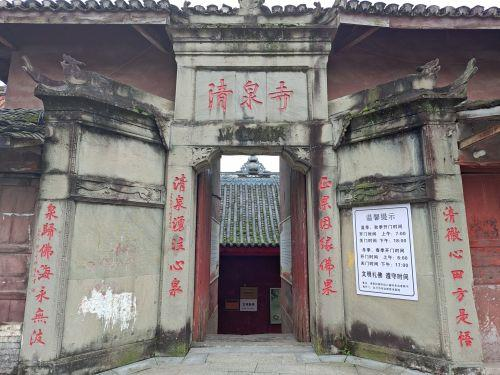
地标名称：清泉寺
所在城市：泸州市·江阳区